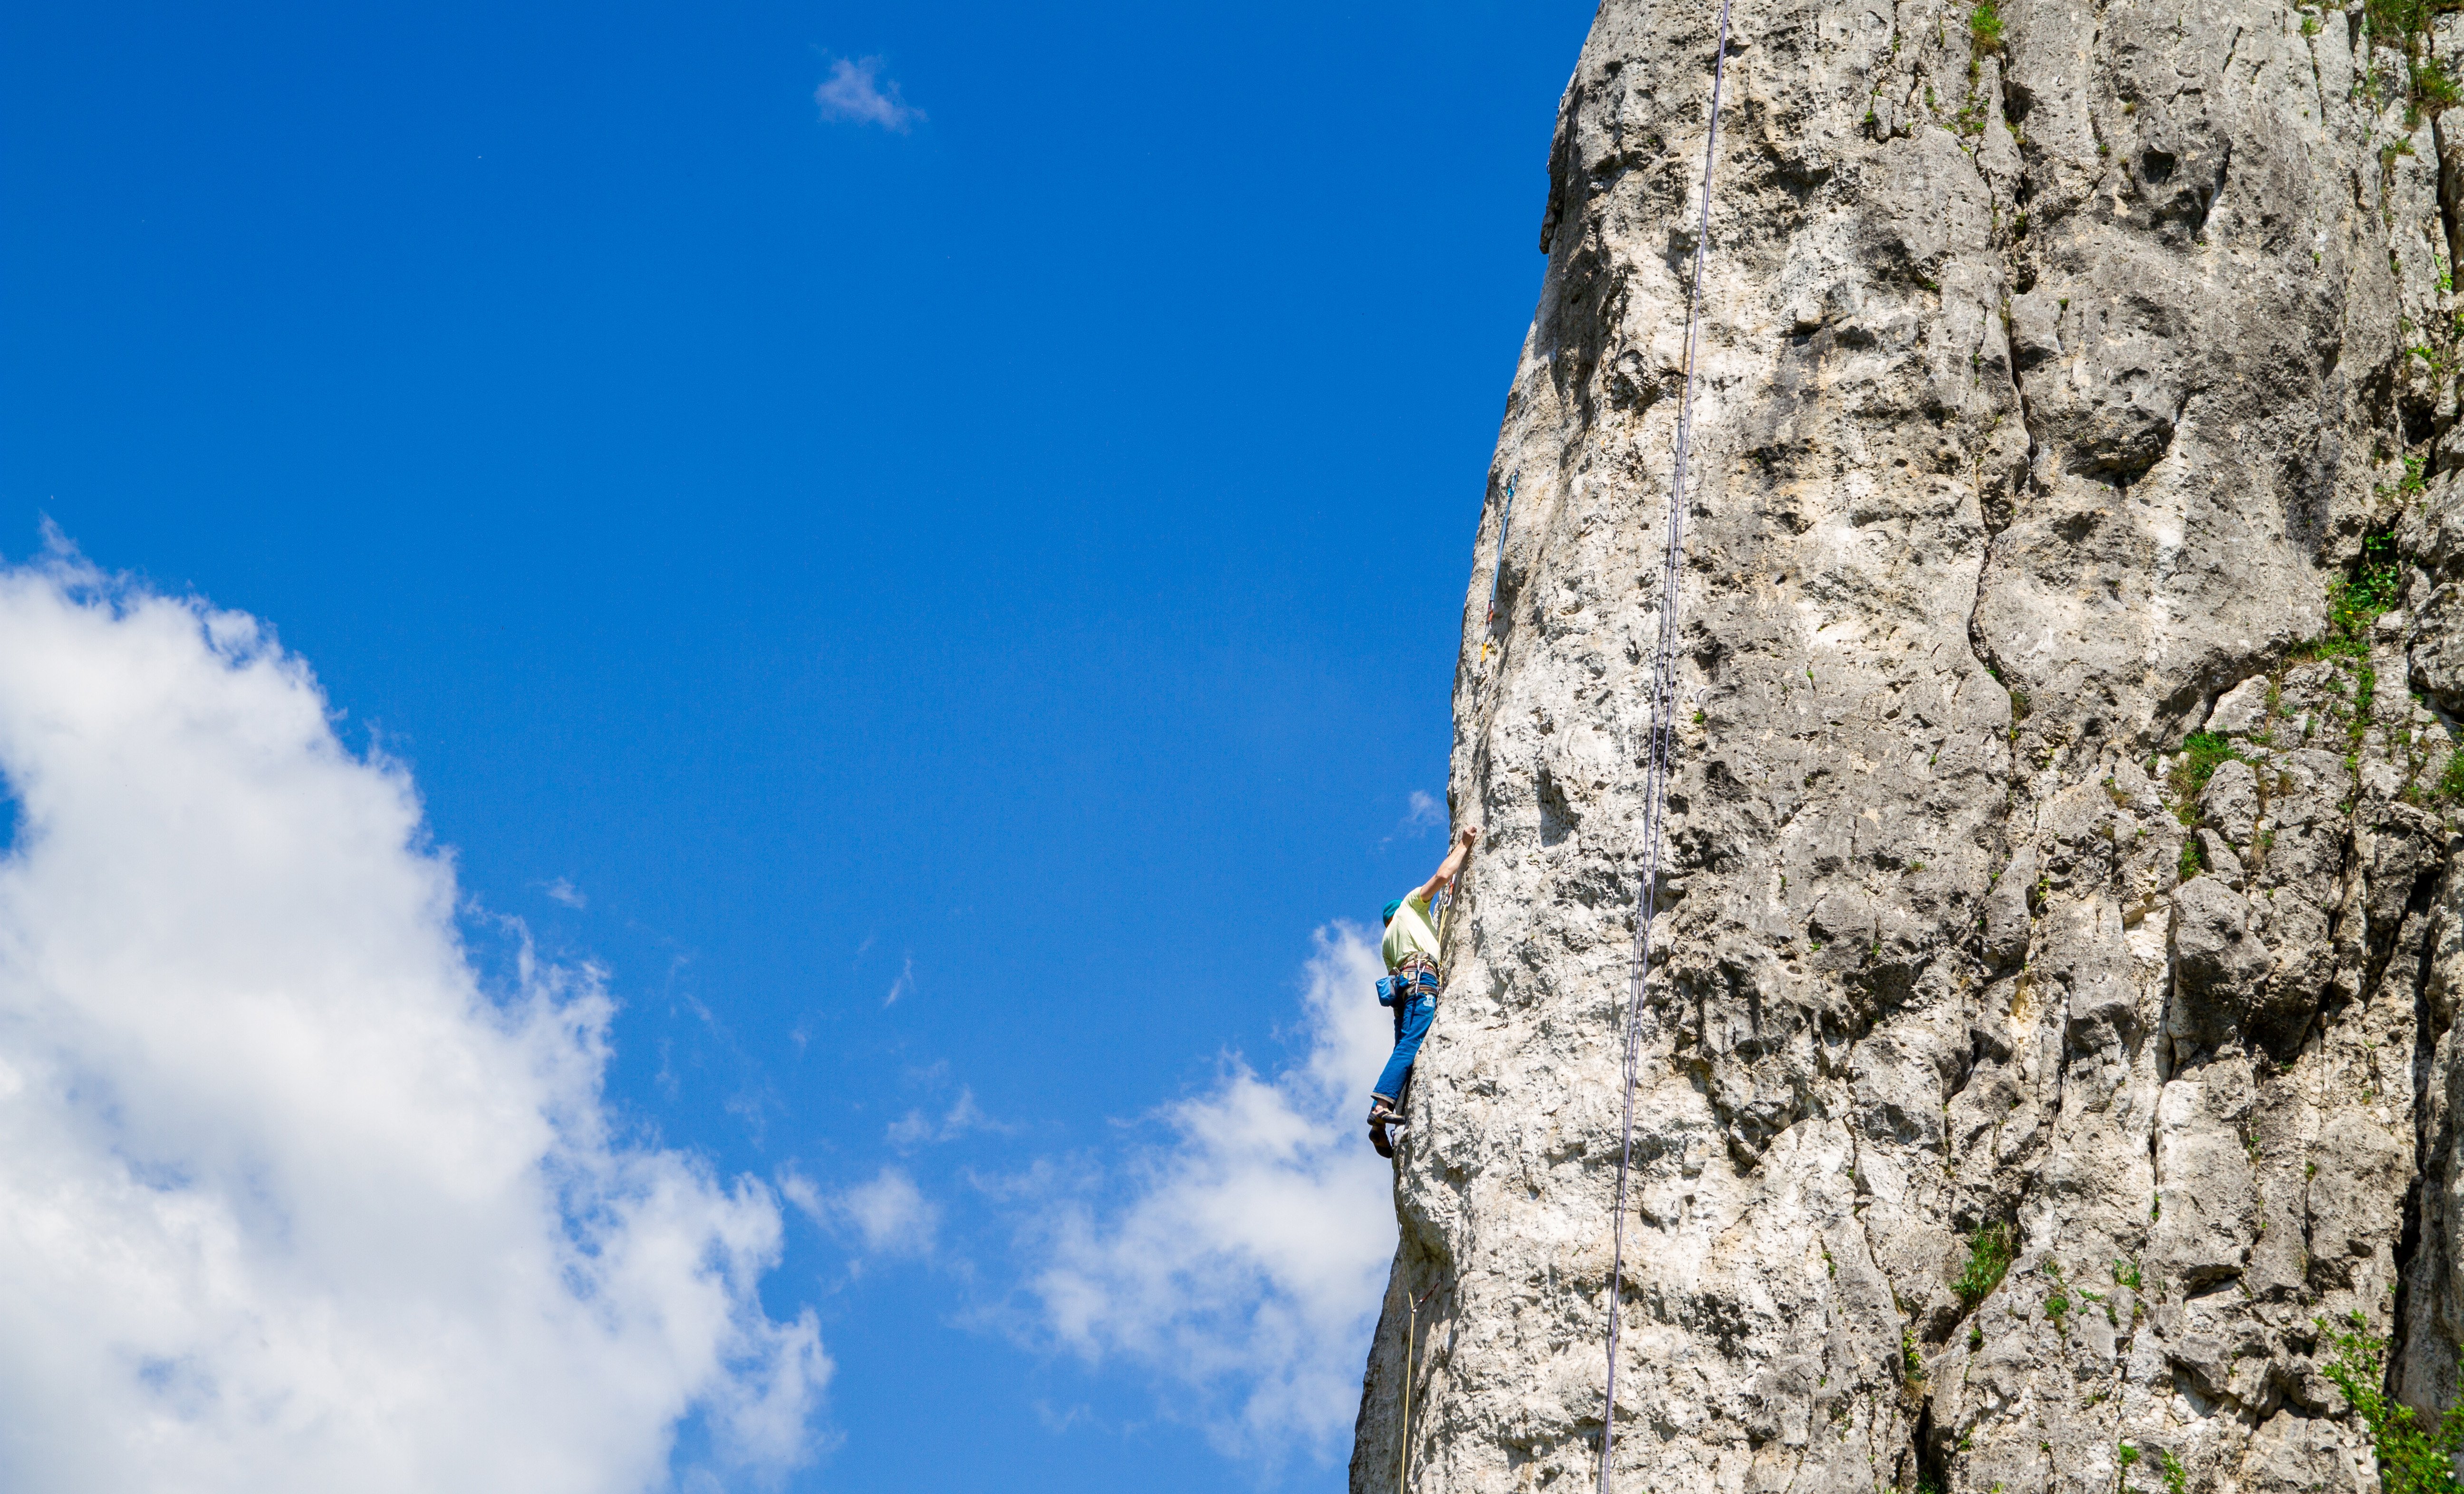
landscape, tree, nature, rock, mountain, cloud, sky, sport, countryside, flower, adventure, wall, mountain range, recreation, cliff, high, scenic, blue, climbing, extreme, lifestyle, gate, terrain, ridge, activity, rocks, outdoors, mountains, climbers, poland, limestone, caves, polska, krakow, cracow, polish, jura, challenge, brama, bolechowicka, bolechowice, krakowskoczestochowska, mountainous landforms